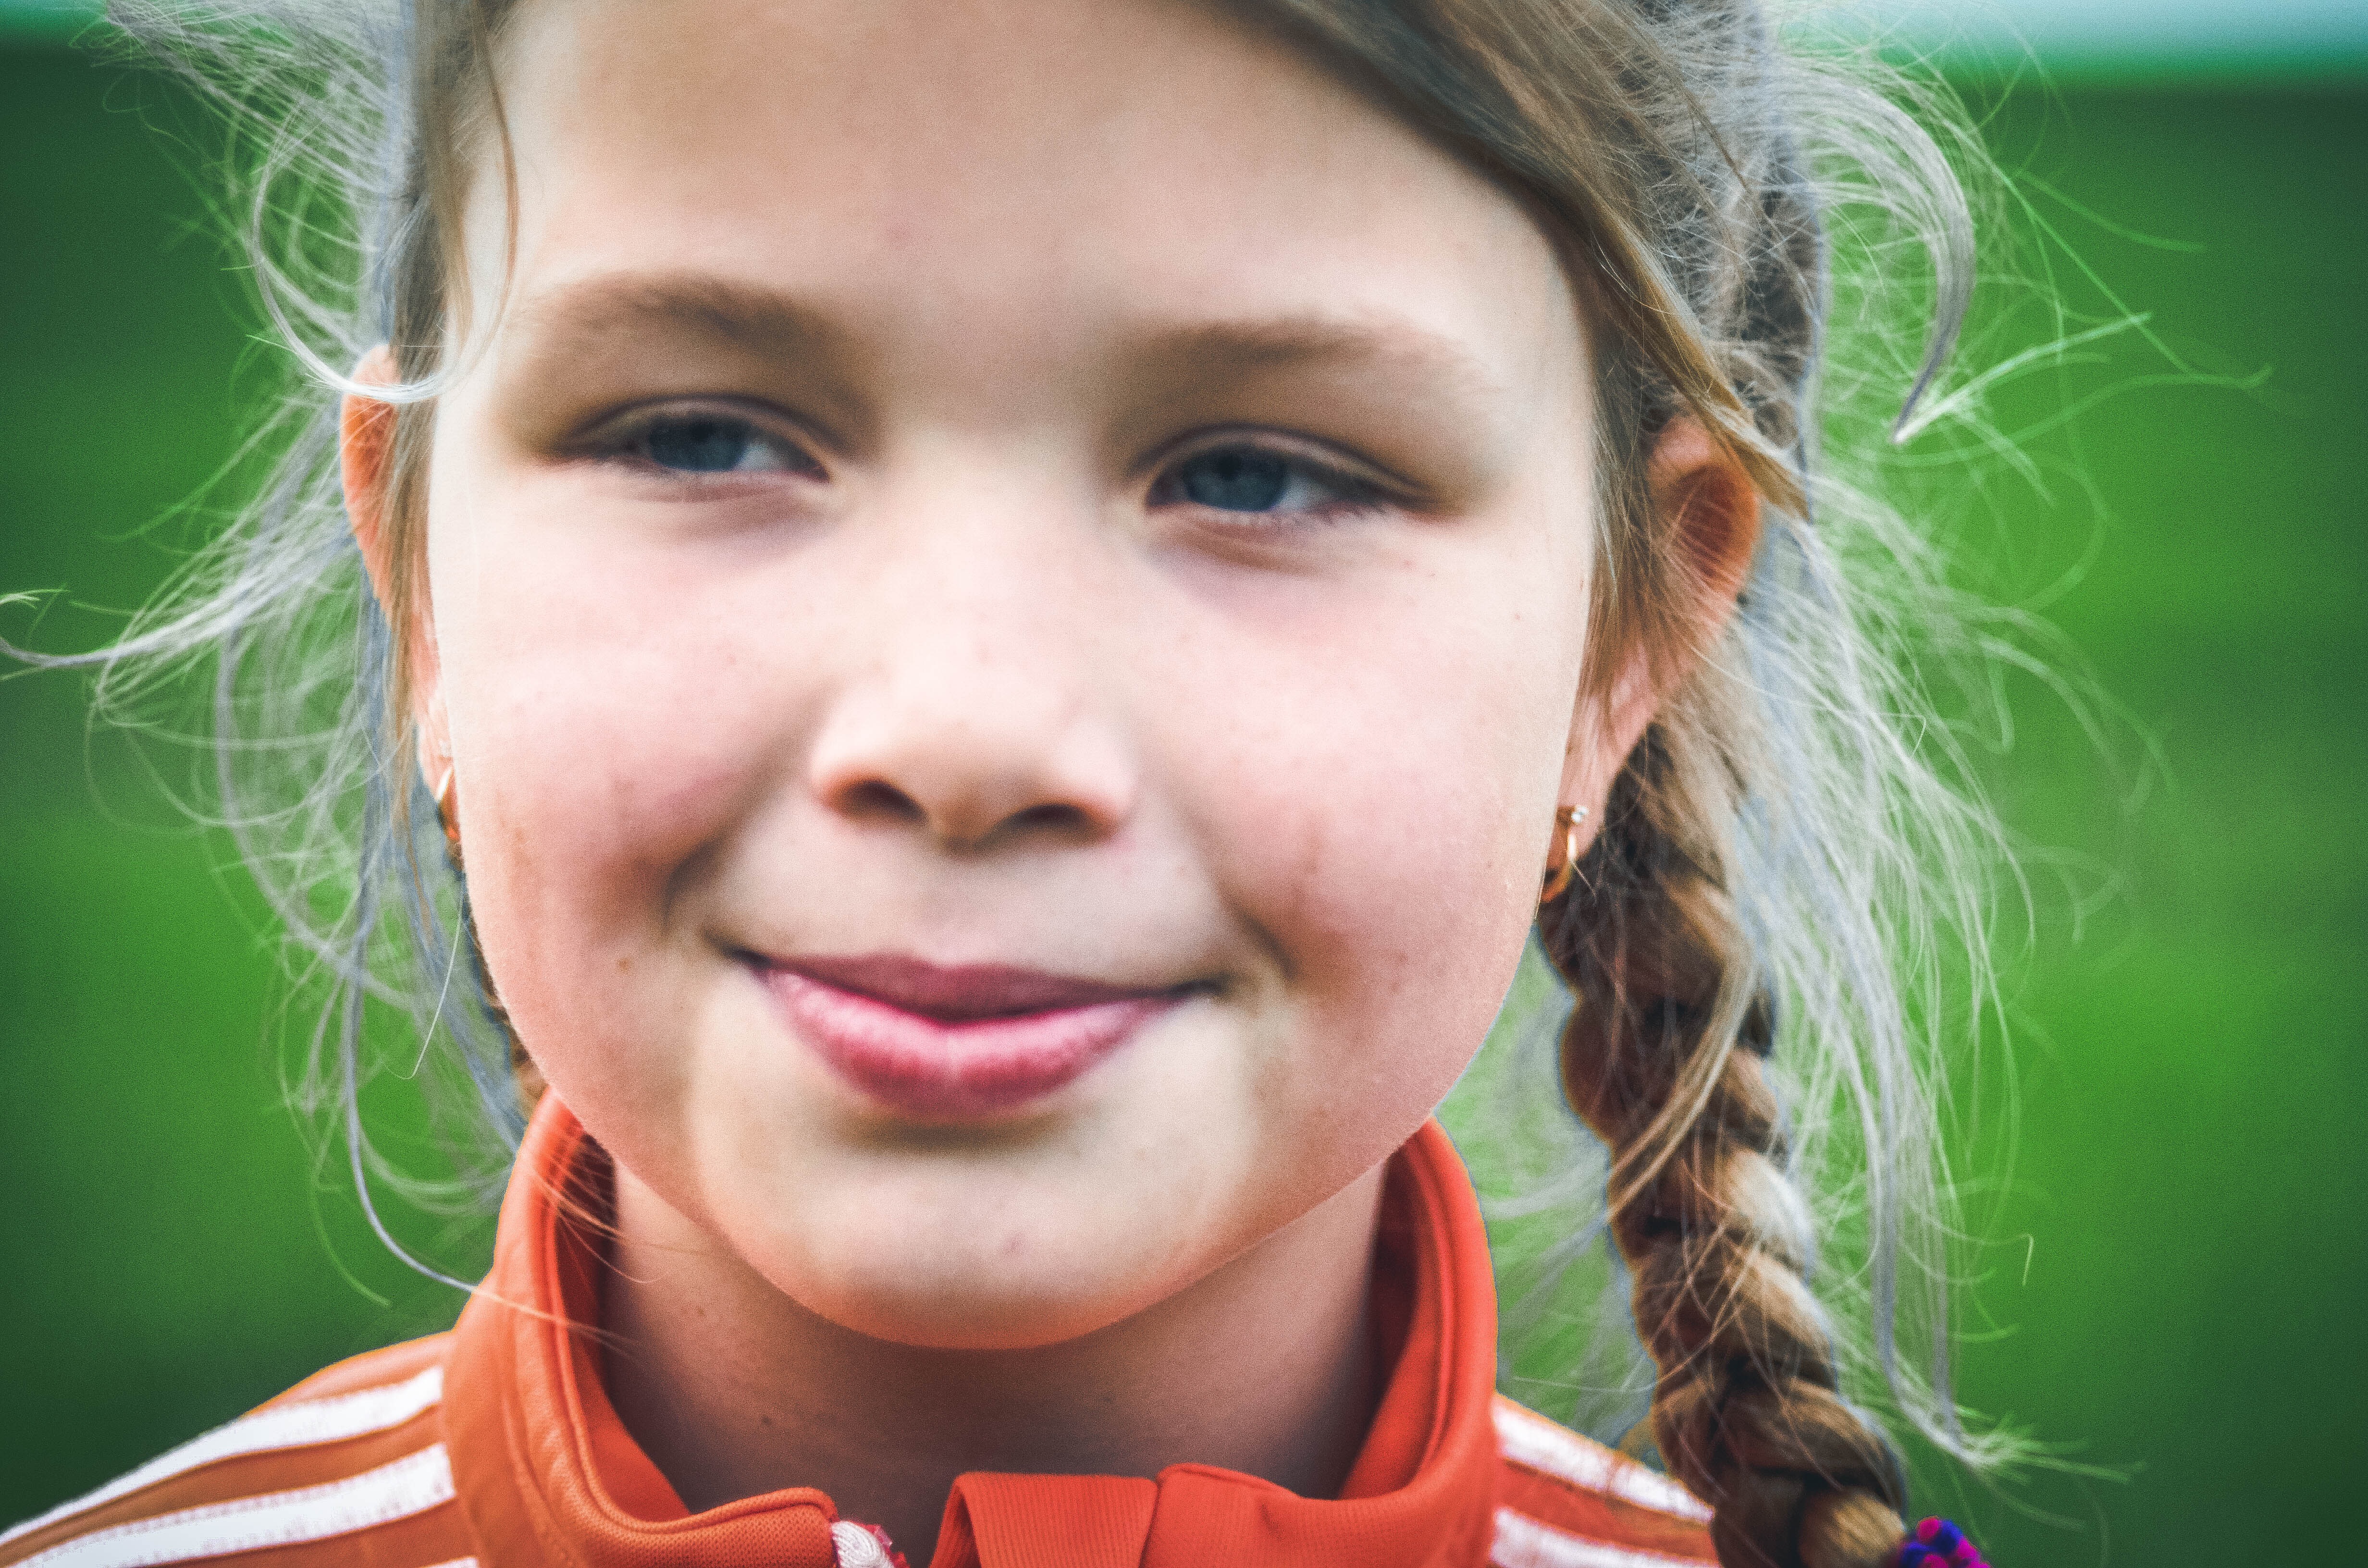
person, girl, hair, photography, kid, view, portrait, color, child, facial expression, smile, mouth, close up, face, kids, nose, toddler, eye, head, skin, beauty, organ, laughter, emotions, tooth, emotion, small child, portrait photography